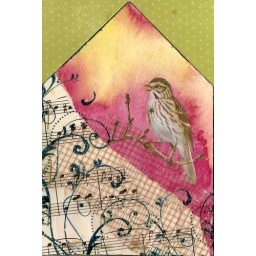
4x6 chunky book page: collage papers, vegetable bag mesh, stamping, colored staples, and glitter flakes over watercolor background